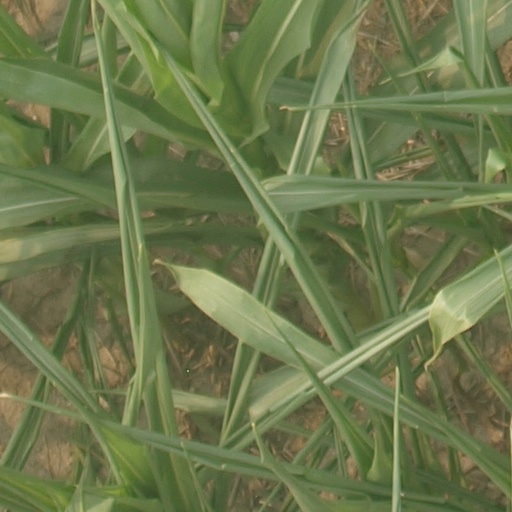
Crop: maize; corn